Simcha Holtzberg

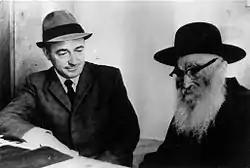
Simcha Holtzberg (left) with Rabbi Aryeh Levin

Simcha Holtzberg (sometimes spelled Holzberg) (April 18, 1924 – February 13, 1994) was an Israeli activist and Holocaust survivor. He was known as the "Father of the Wounded Soldiers," and was a recipient of the Israel Prize.